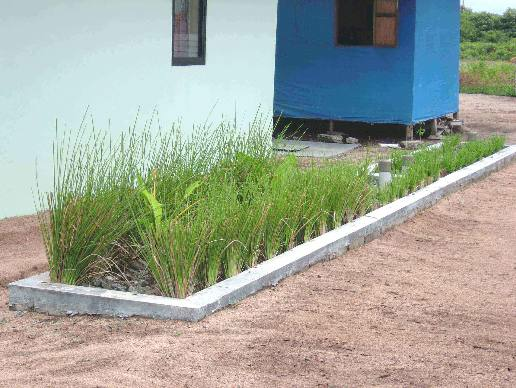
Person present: No